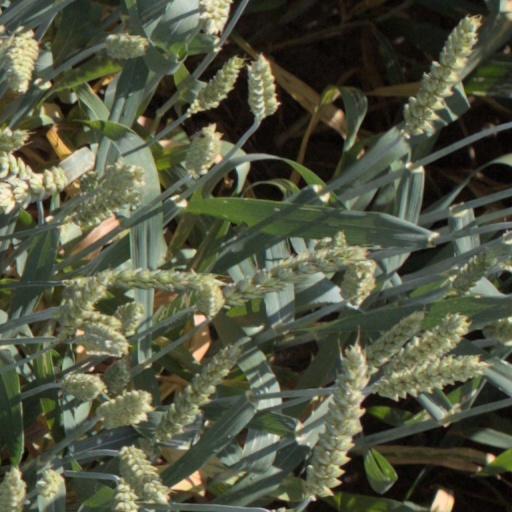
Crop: wheat